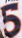
Number: 5